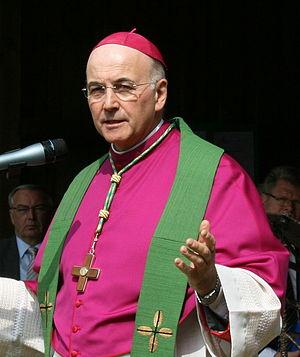
Felix Genn, né le 6 mars 1950 à Burgbrohl, est un prélat catholique allemand, évêque d'Essen de 2003 à 2009 et actuel évêque de Münster depuis 2009.